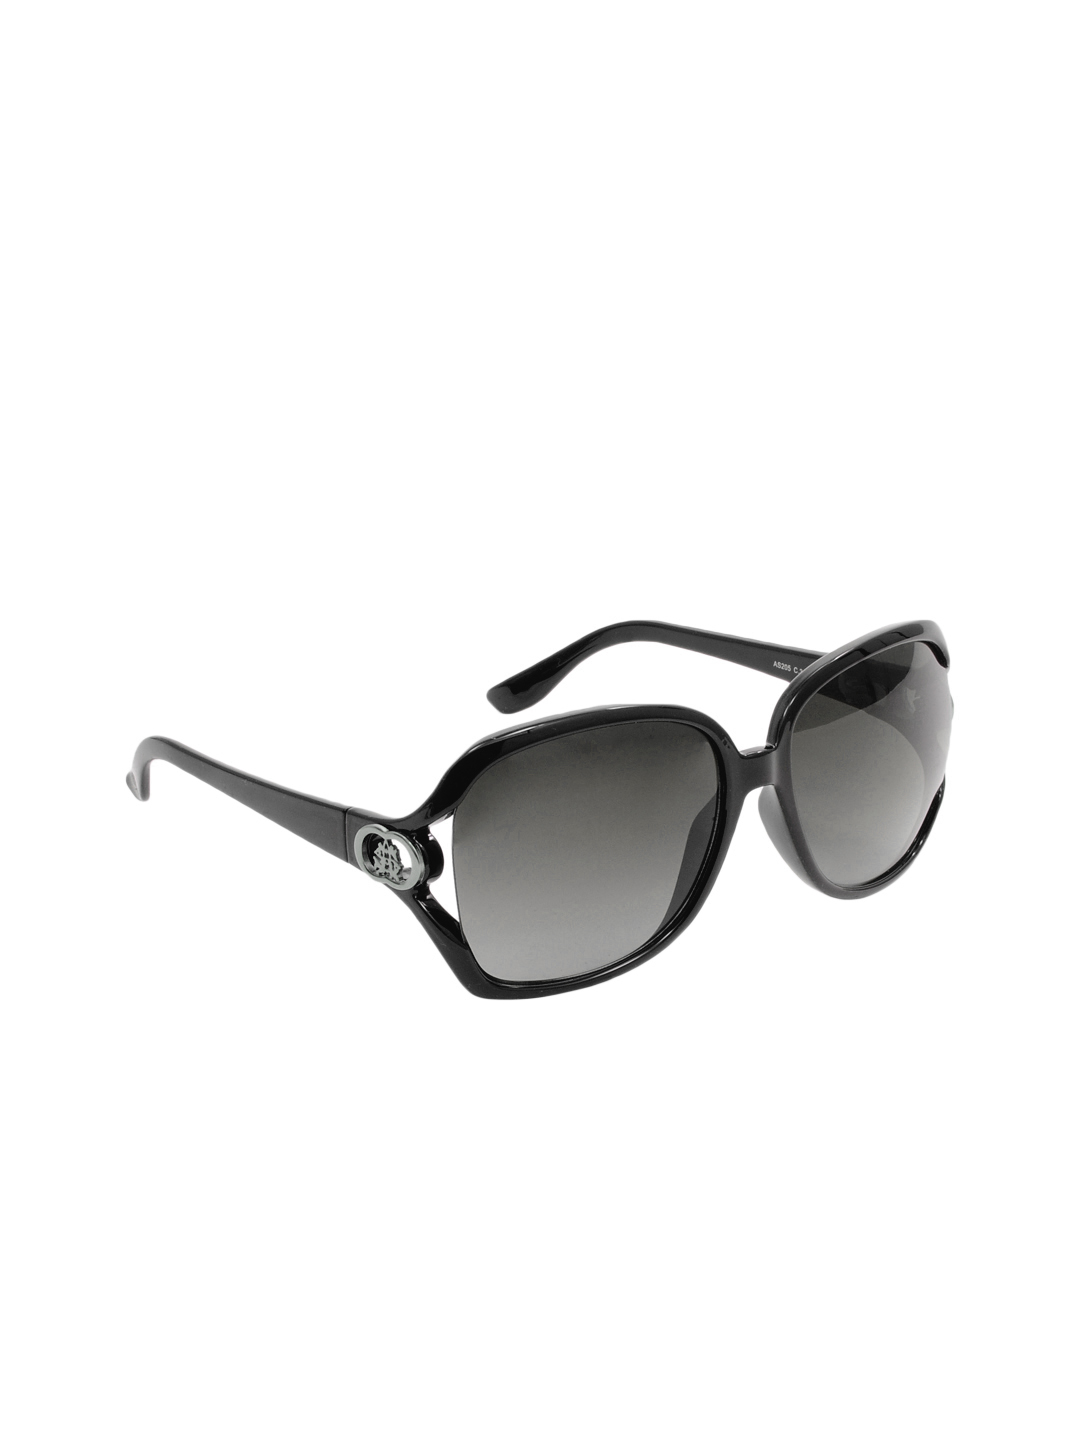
Allen Solly Women Oversized Sunglasses AS205-C1
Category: Accessories / Eyewear / Sunglasses
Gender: Women
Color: Black
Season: Winter 2016
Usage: Casual